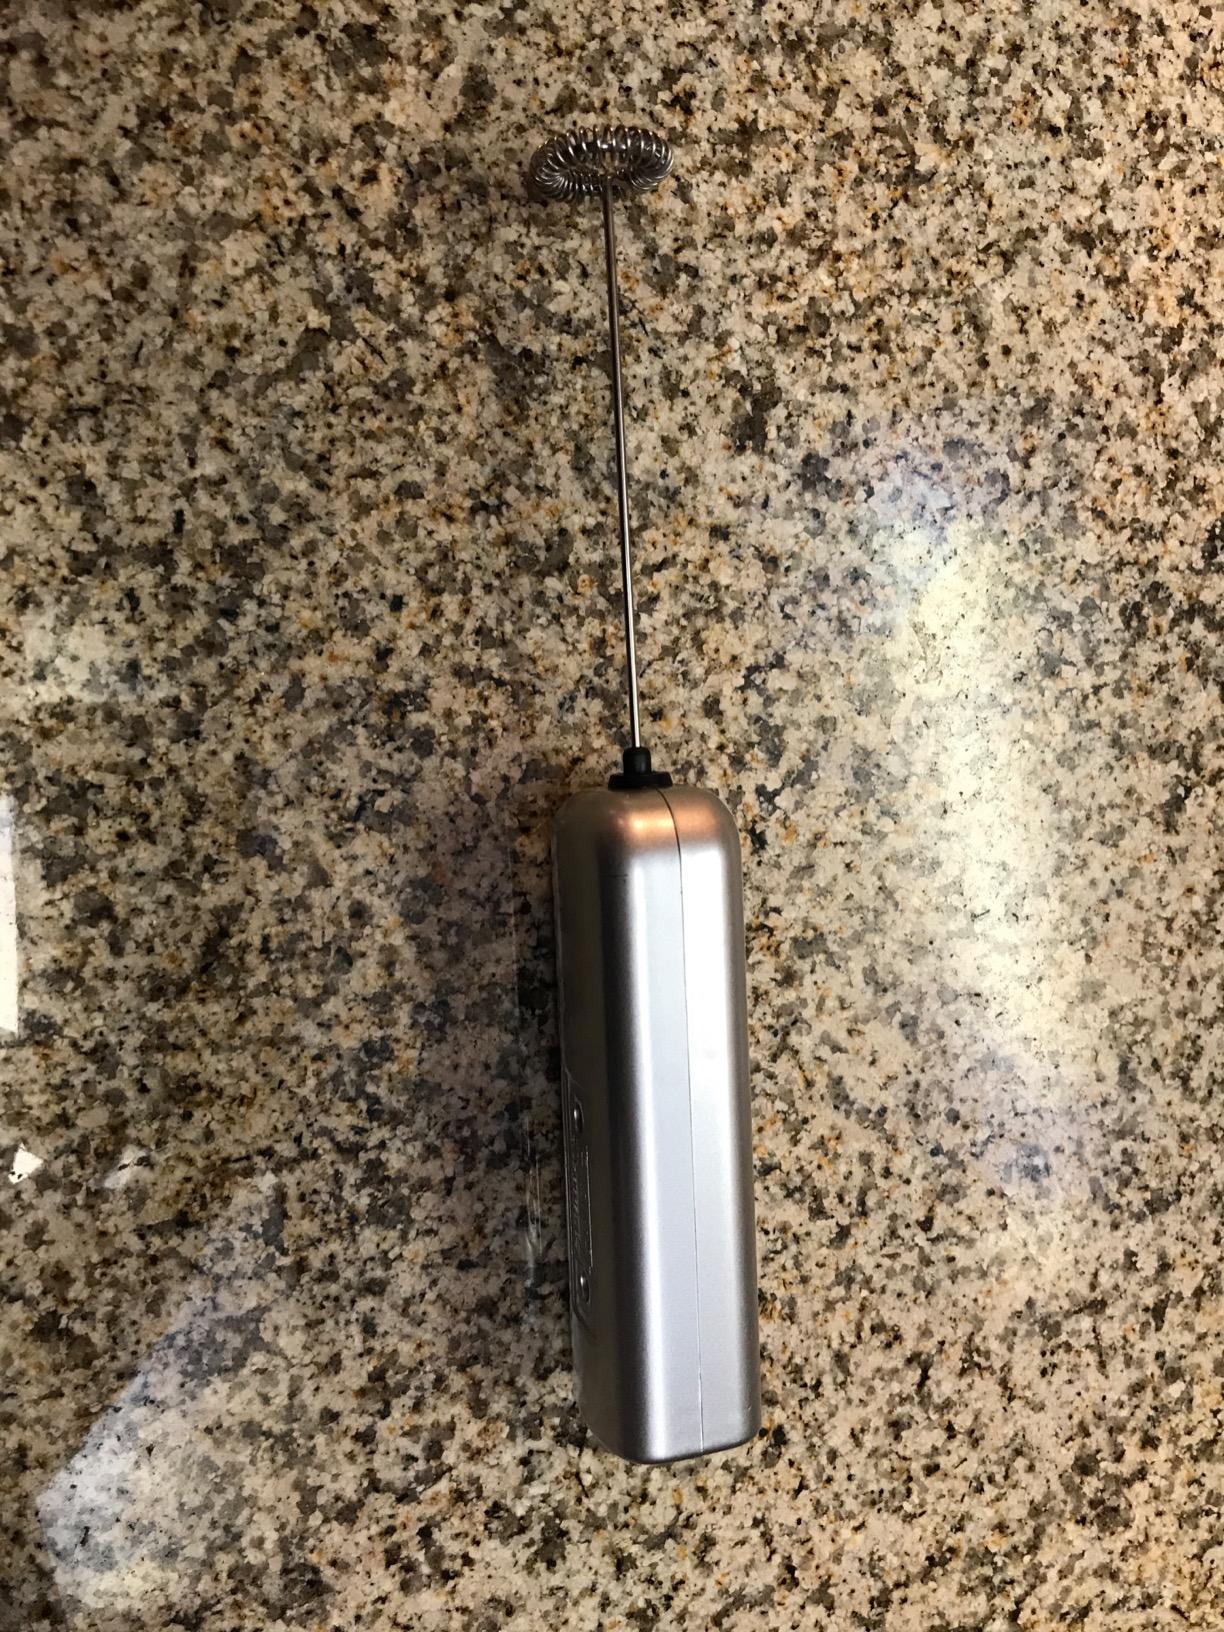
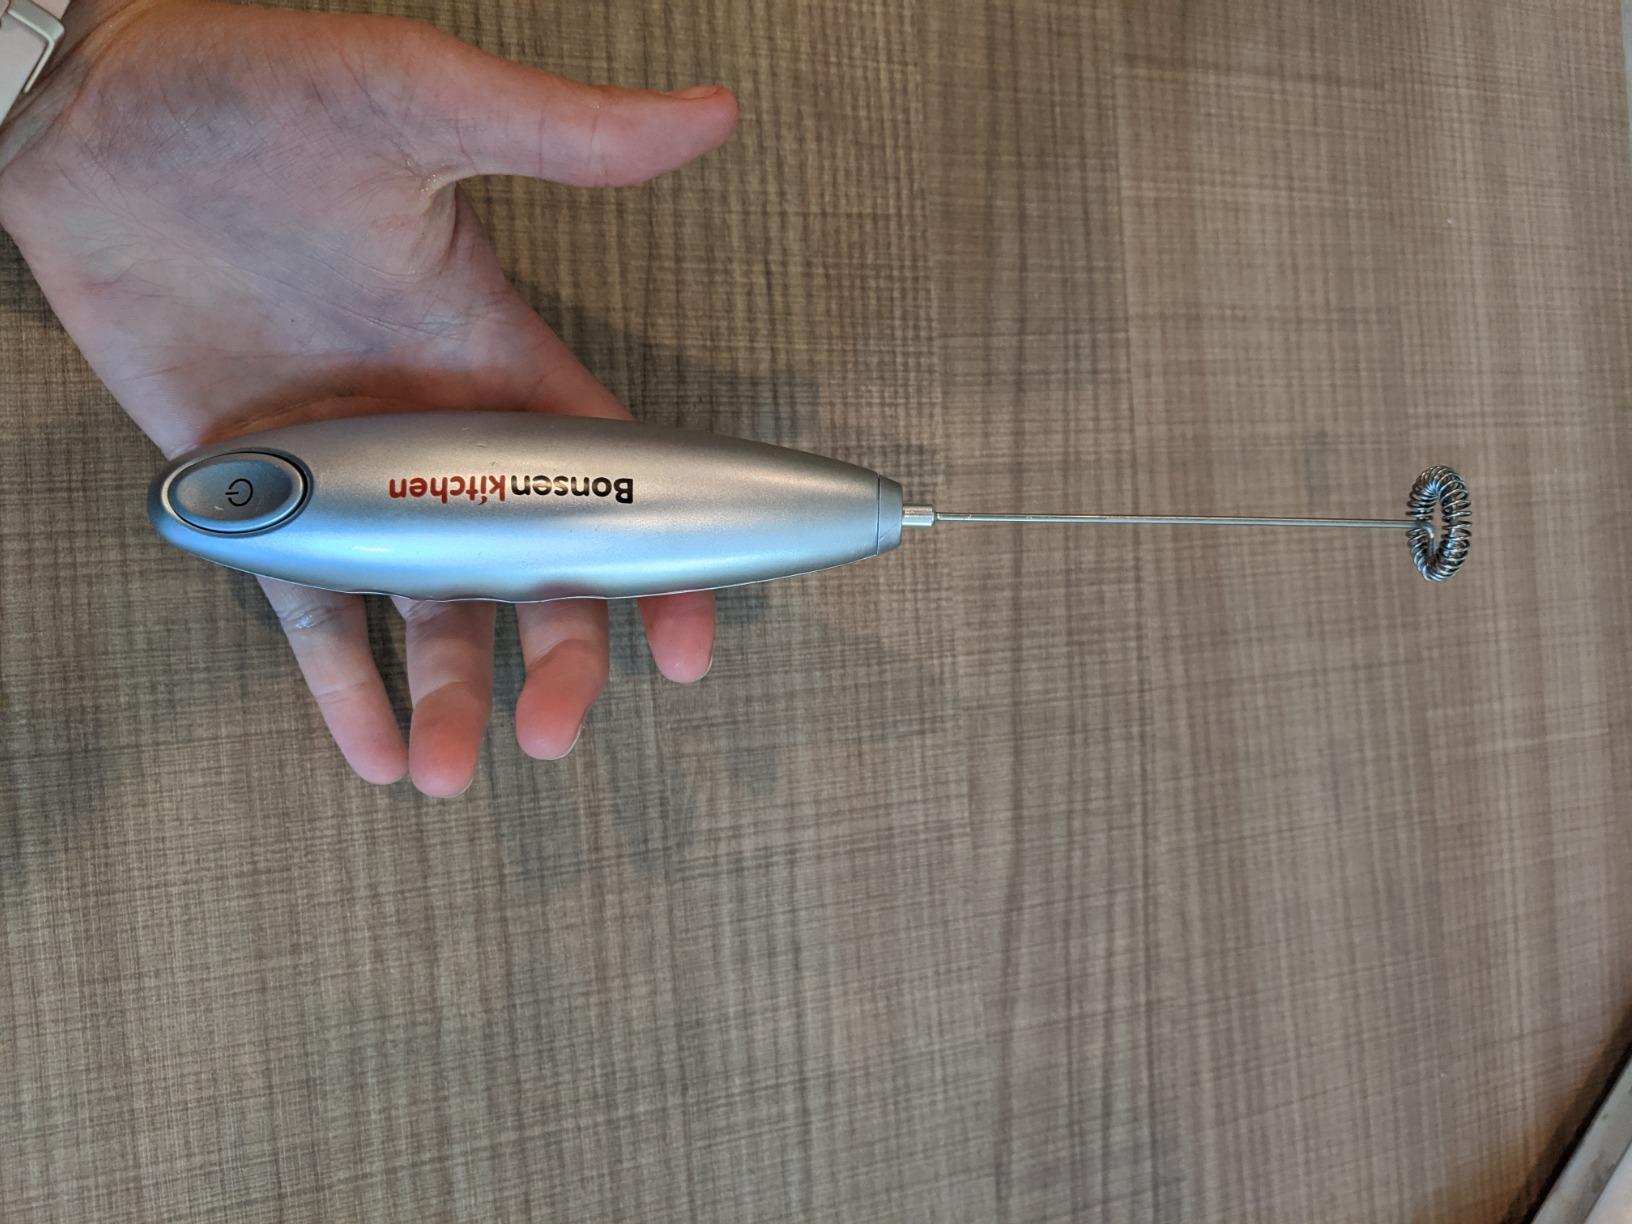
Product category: items_mixer
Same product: no